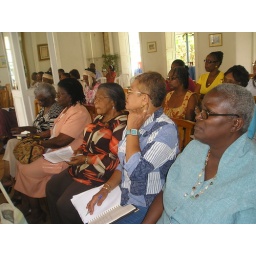
My mother in brown shirt